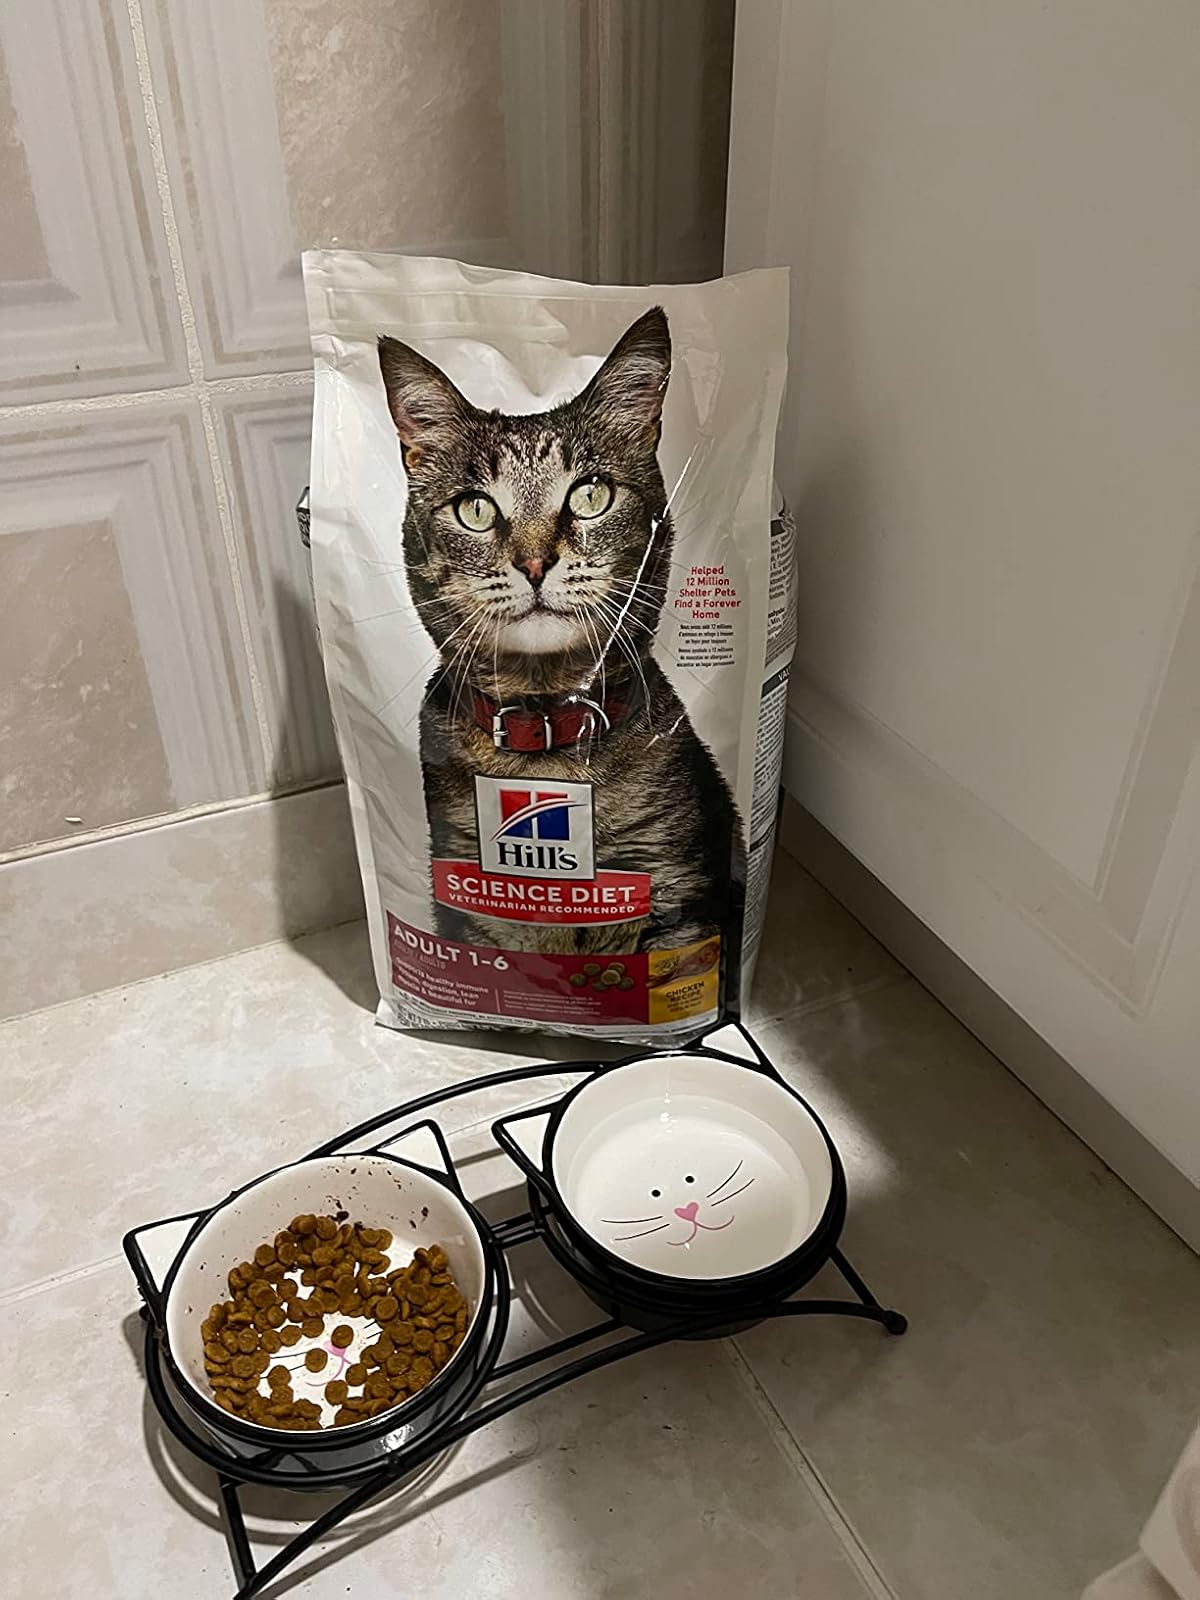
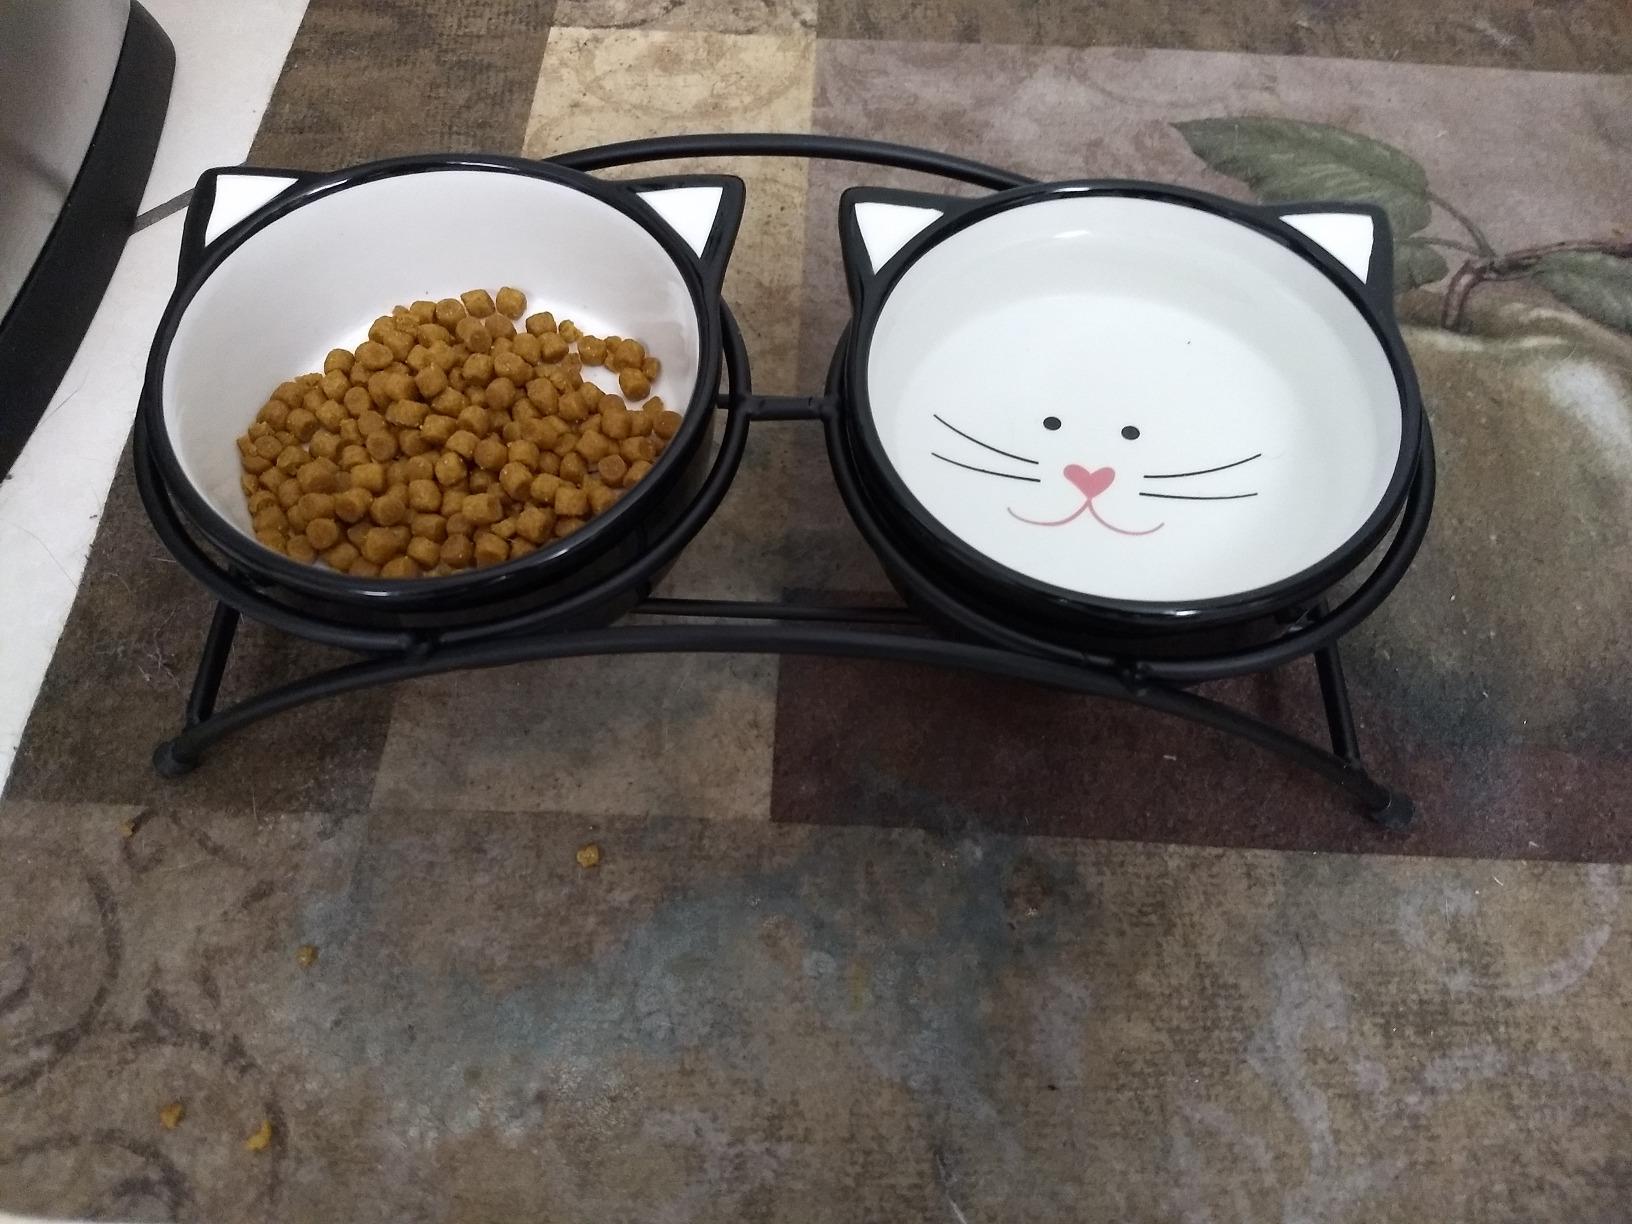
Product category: items_bowl
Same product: yes